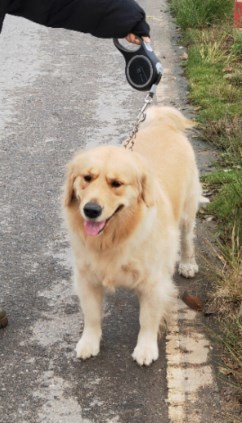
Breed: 5355-n000126-golden_retriever